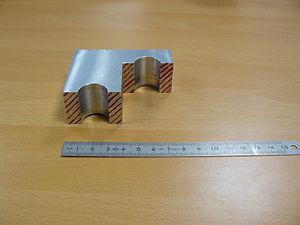
Coupe réelle d'une pièce, coupe à plans parallèles (voir File:Maquette plan cc pct couvercle.svg).
Le dessin technique - dit aussi dessin industriel - est un langage graphique figuratif pour la représentation, la communication technique, la conception et l'analyse systémique de produits mécaniques, électroniques ou mécatroniques.